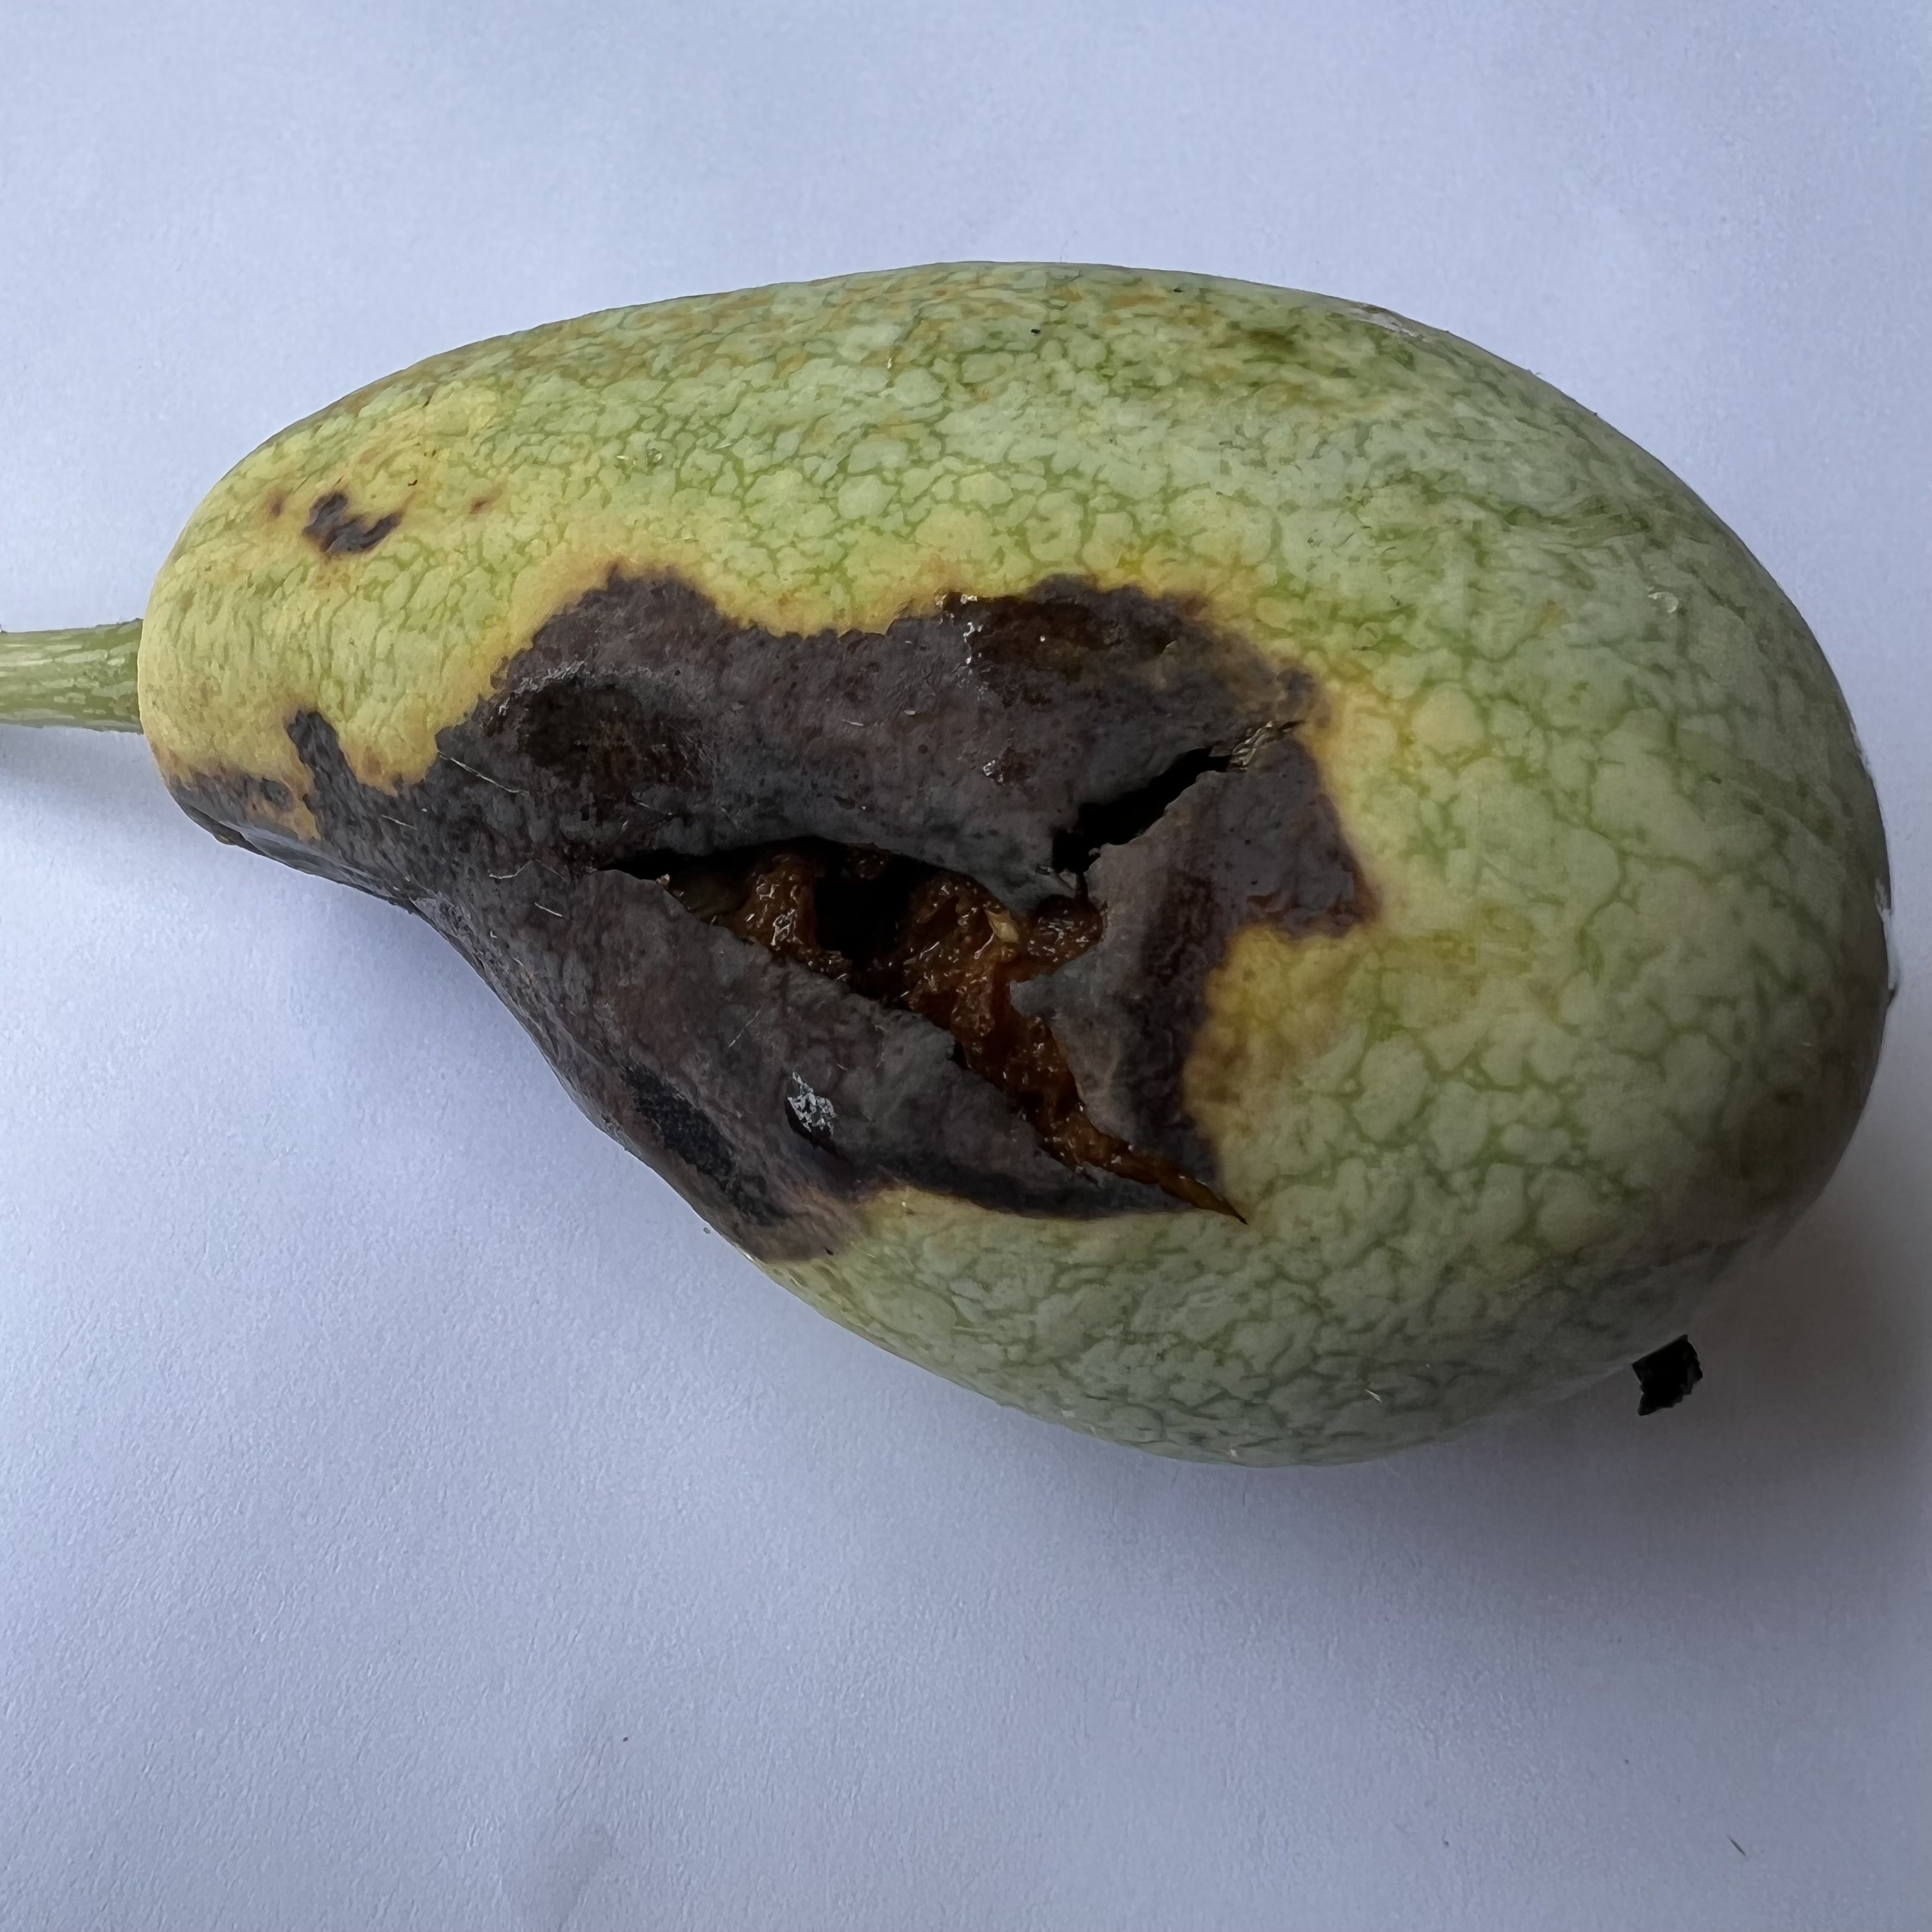
Label: Anthracnose